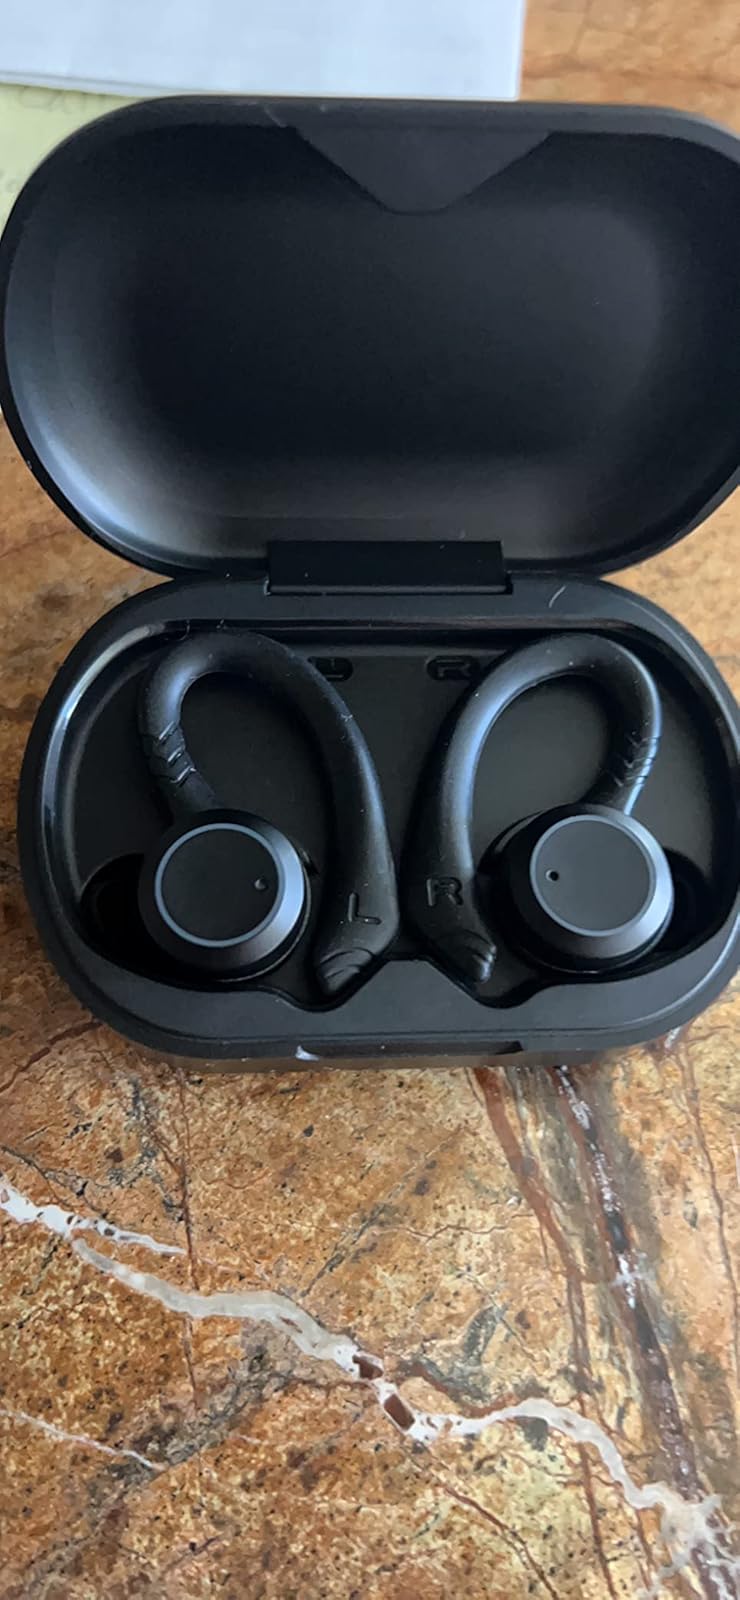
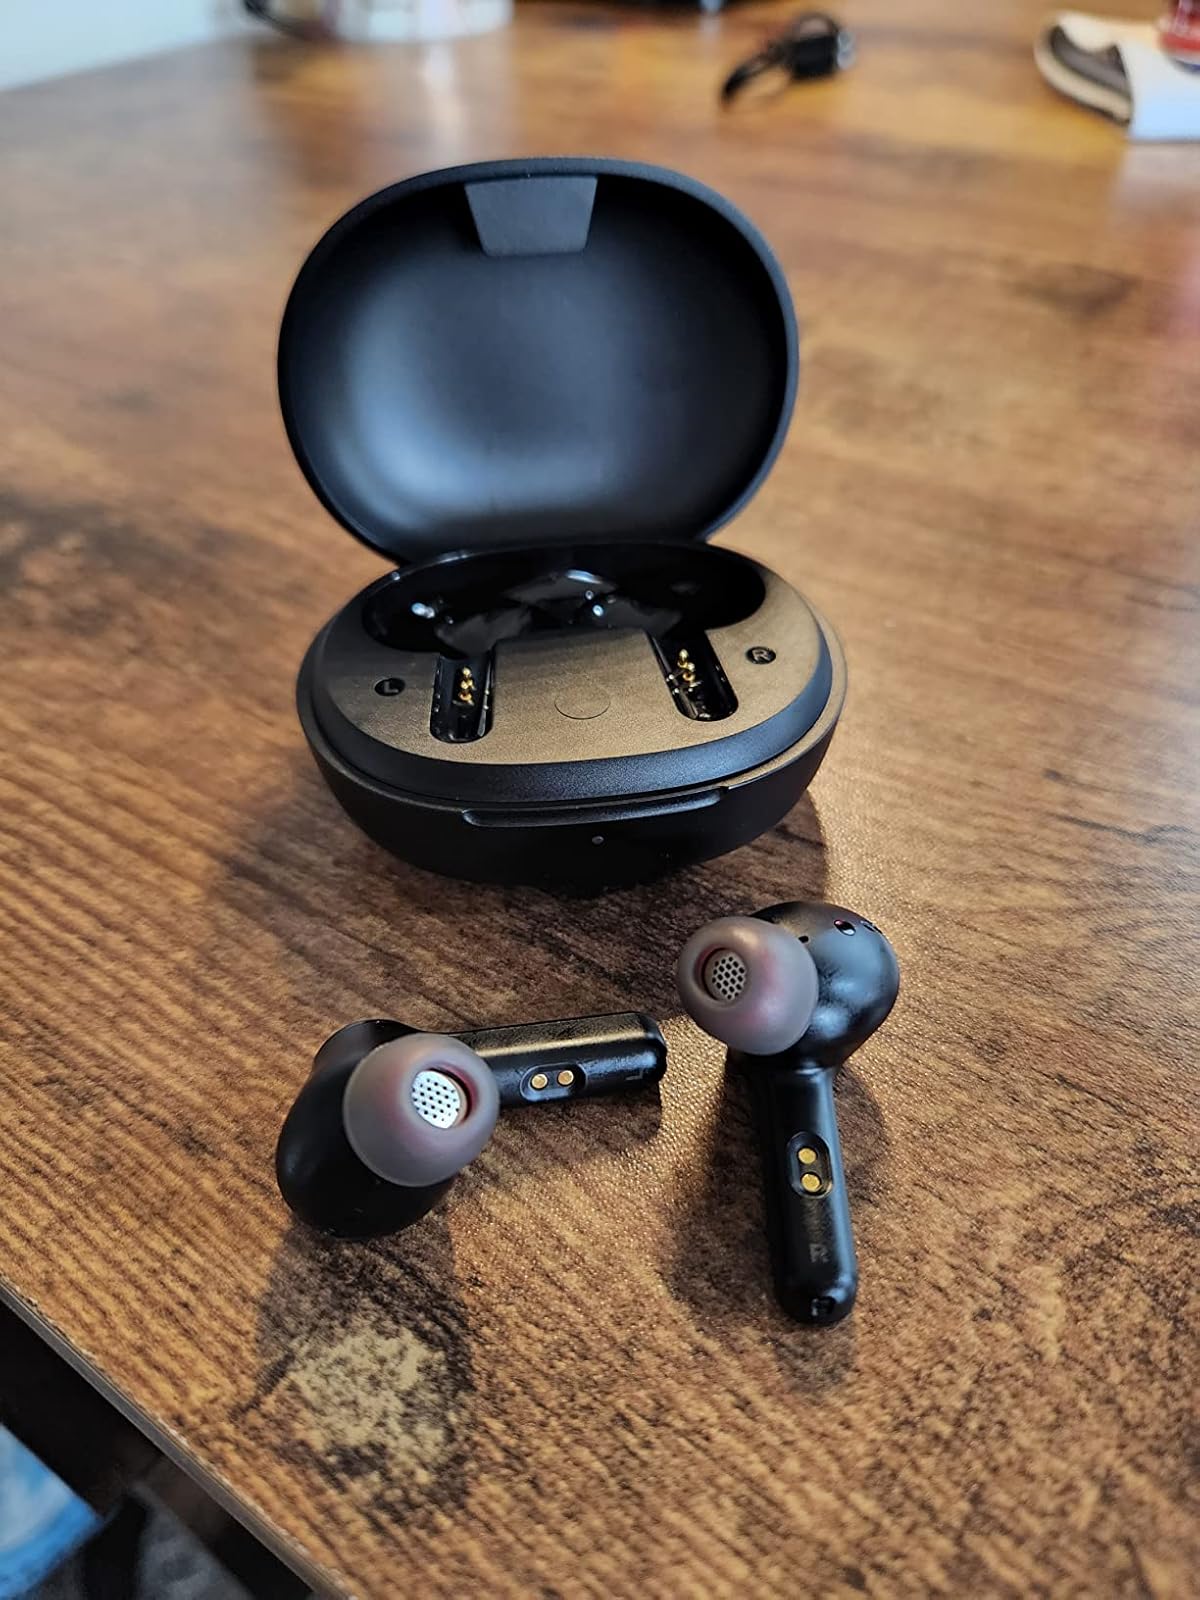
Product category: earbuds
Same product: no